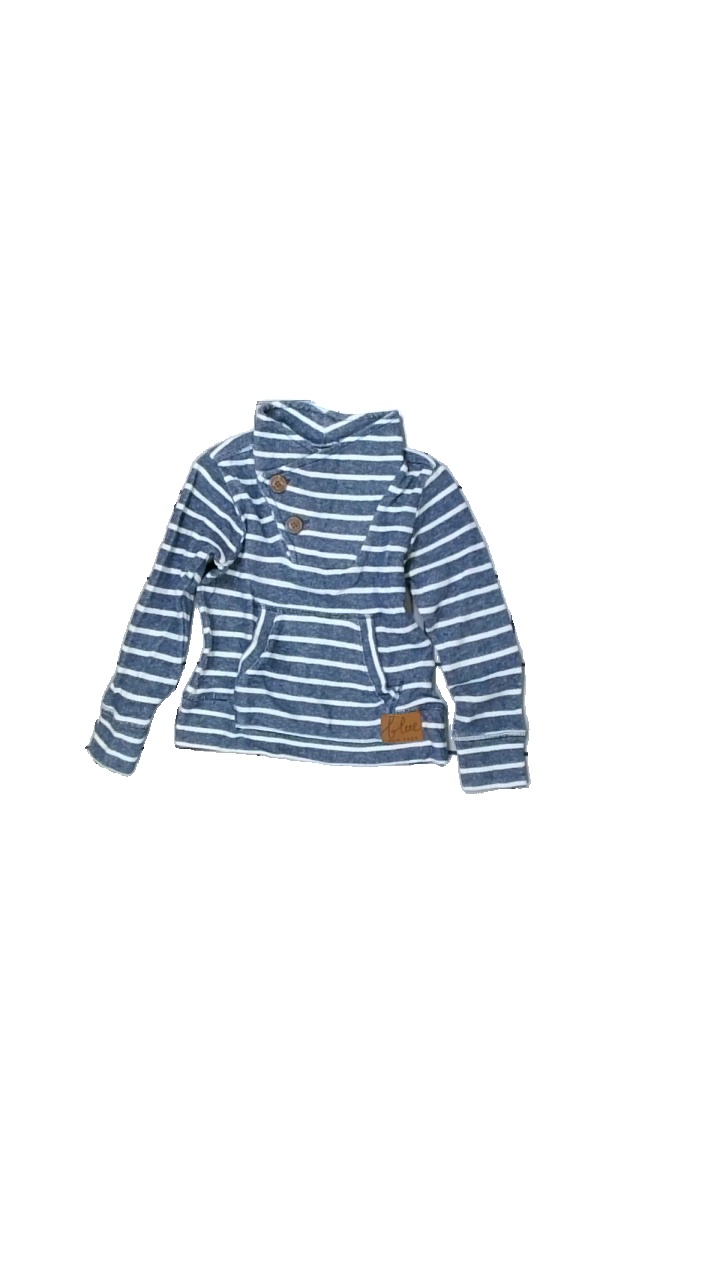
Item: Sweater (Children)
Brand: Lindex
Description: randig tjocktröja med hål på arm
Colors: Blue, White
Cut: Regular
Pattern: Striped
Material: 100% cotton
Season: All
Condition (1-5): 3
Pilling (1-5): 5
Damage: hål arm
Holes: Major
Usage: Export
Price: <50